Greenback Party

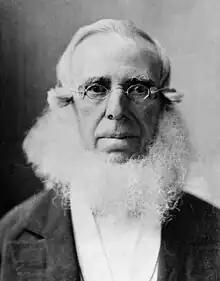
Peter Cooper of New York, presidential candidate of the Greenback Party.

The late 1860s and early 1870s were a time of frenetic railway construction and associated land speculation. Rather than a managed system of national railroad construction through public works or leaving the construction of lines strictly to market forces, Congress attempted to spur the growth of the industry through the grant of enormous tracts of public lands to privately owned railway companies. In May 1869, the First transcontinental railroad across the North American continent was completed, bringing many localities to within reach of a national market for the first time.